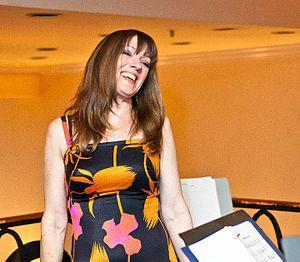
Rudy Simone est une femme américaine, auteure d'ouvrages consacrés au syndrome d'Asperger, également chanteuse, auteur-compositeur et comédienne.
Le mouvement pour les droits des personnes autistes, également connu sous le nom de mouvement pour la culture autiste, est un mouvement social né à la fin des années 1980 sur l’initiative de personnes autistes revendiquant leur droit à l'expression de la diversité humaine, tout en luttant contre l'exclusion. Les idées centrales de ce mouvement d′autonomisation sont de participer à l'auto-soutien des personnes autistes, et de défendre la neurodiversité, en refusant les politiques eugénistes et les représentations négatives en matière d'autisme. L'idée d'une « guérison » est remise en cause. Ce mouvement recherche une meilleure compréhension entre personnes autistes et non autistes, ainsi que leur droit à vivre dignement au sein de la société, avec les particularités dues aux troubles du spectre de l'autisme. Certains militants souhaitent pouvoir exprimer librement des comportements dus à l'autisme, tels que le refus de sociabilisation et les stéréotypies. D'autres soutiennent les interventions permettant de réduire ou de supprimer ces comportements. En 2004, l'association Aspies For Freedom a demandé la reconnaissance de la communauté autiste en tant que minorité culturelle.